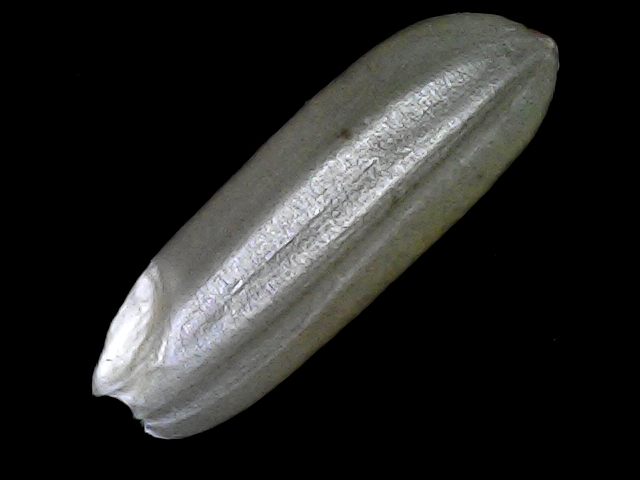
Rice variety: BRRI67